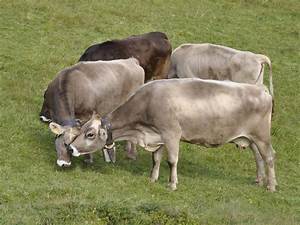
Label: mucca